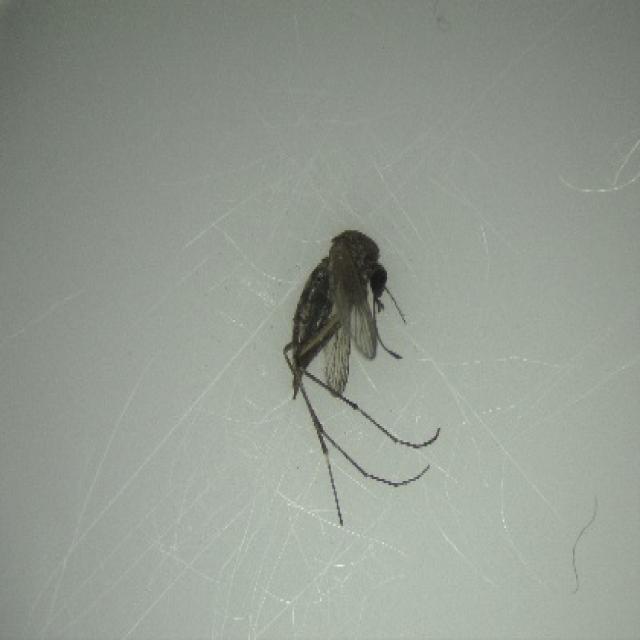
Species: aedes_vexans